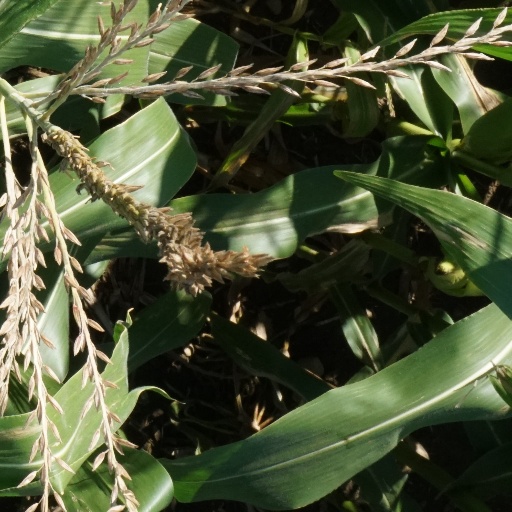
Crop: maize; corn